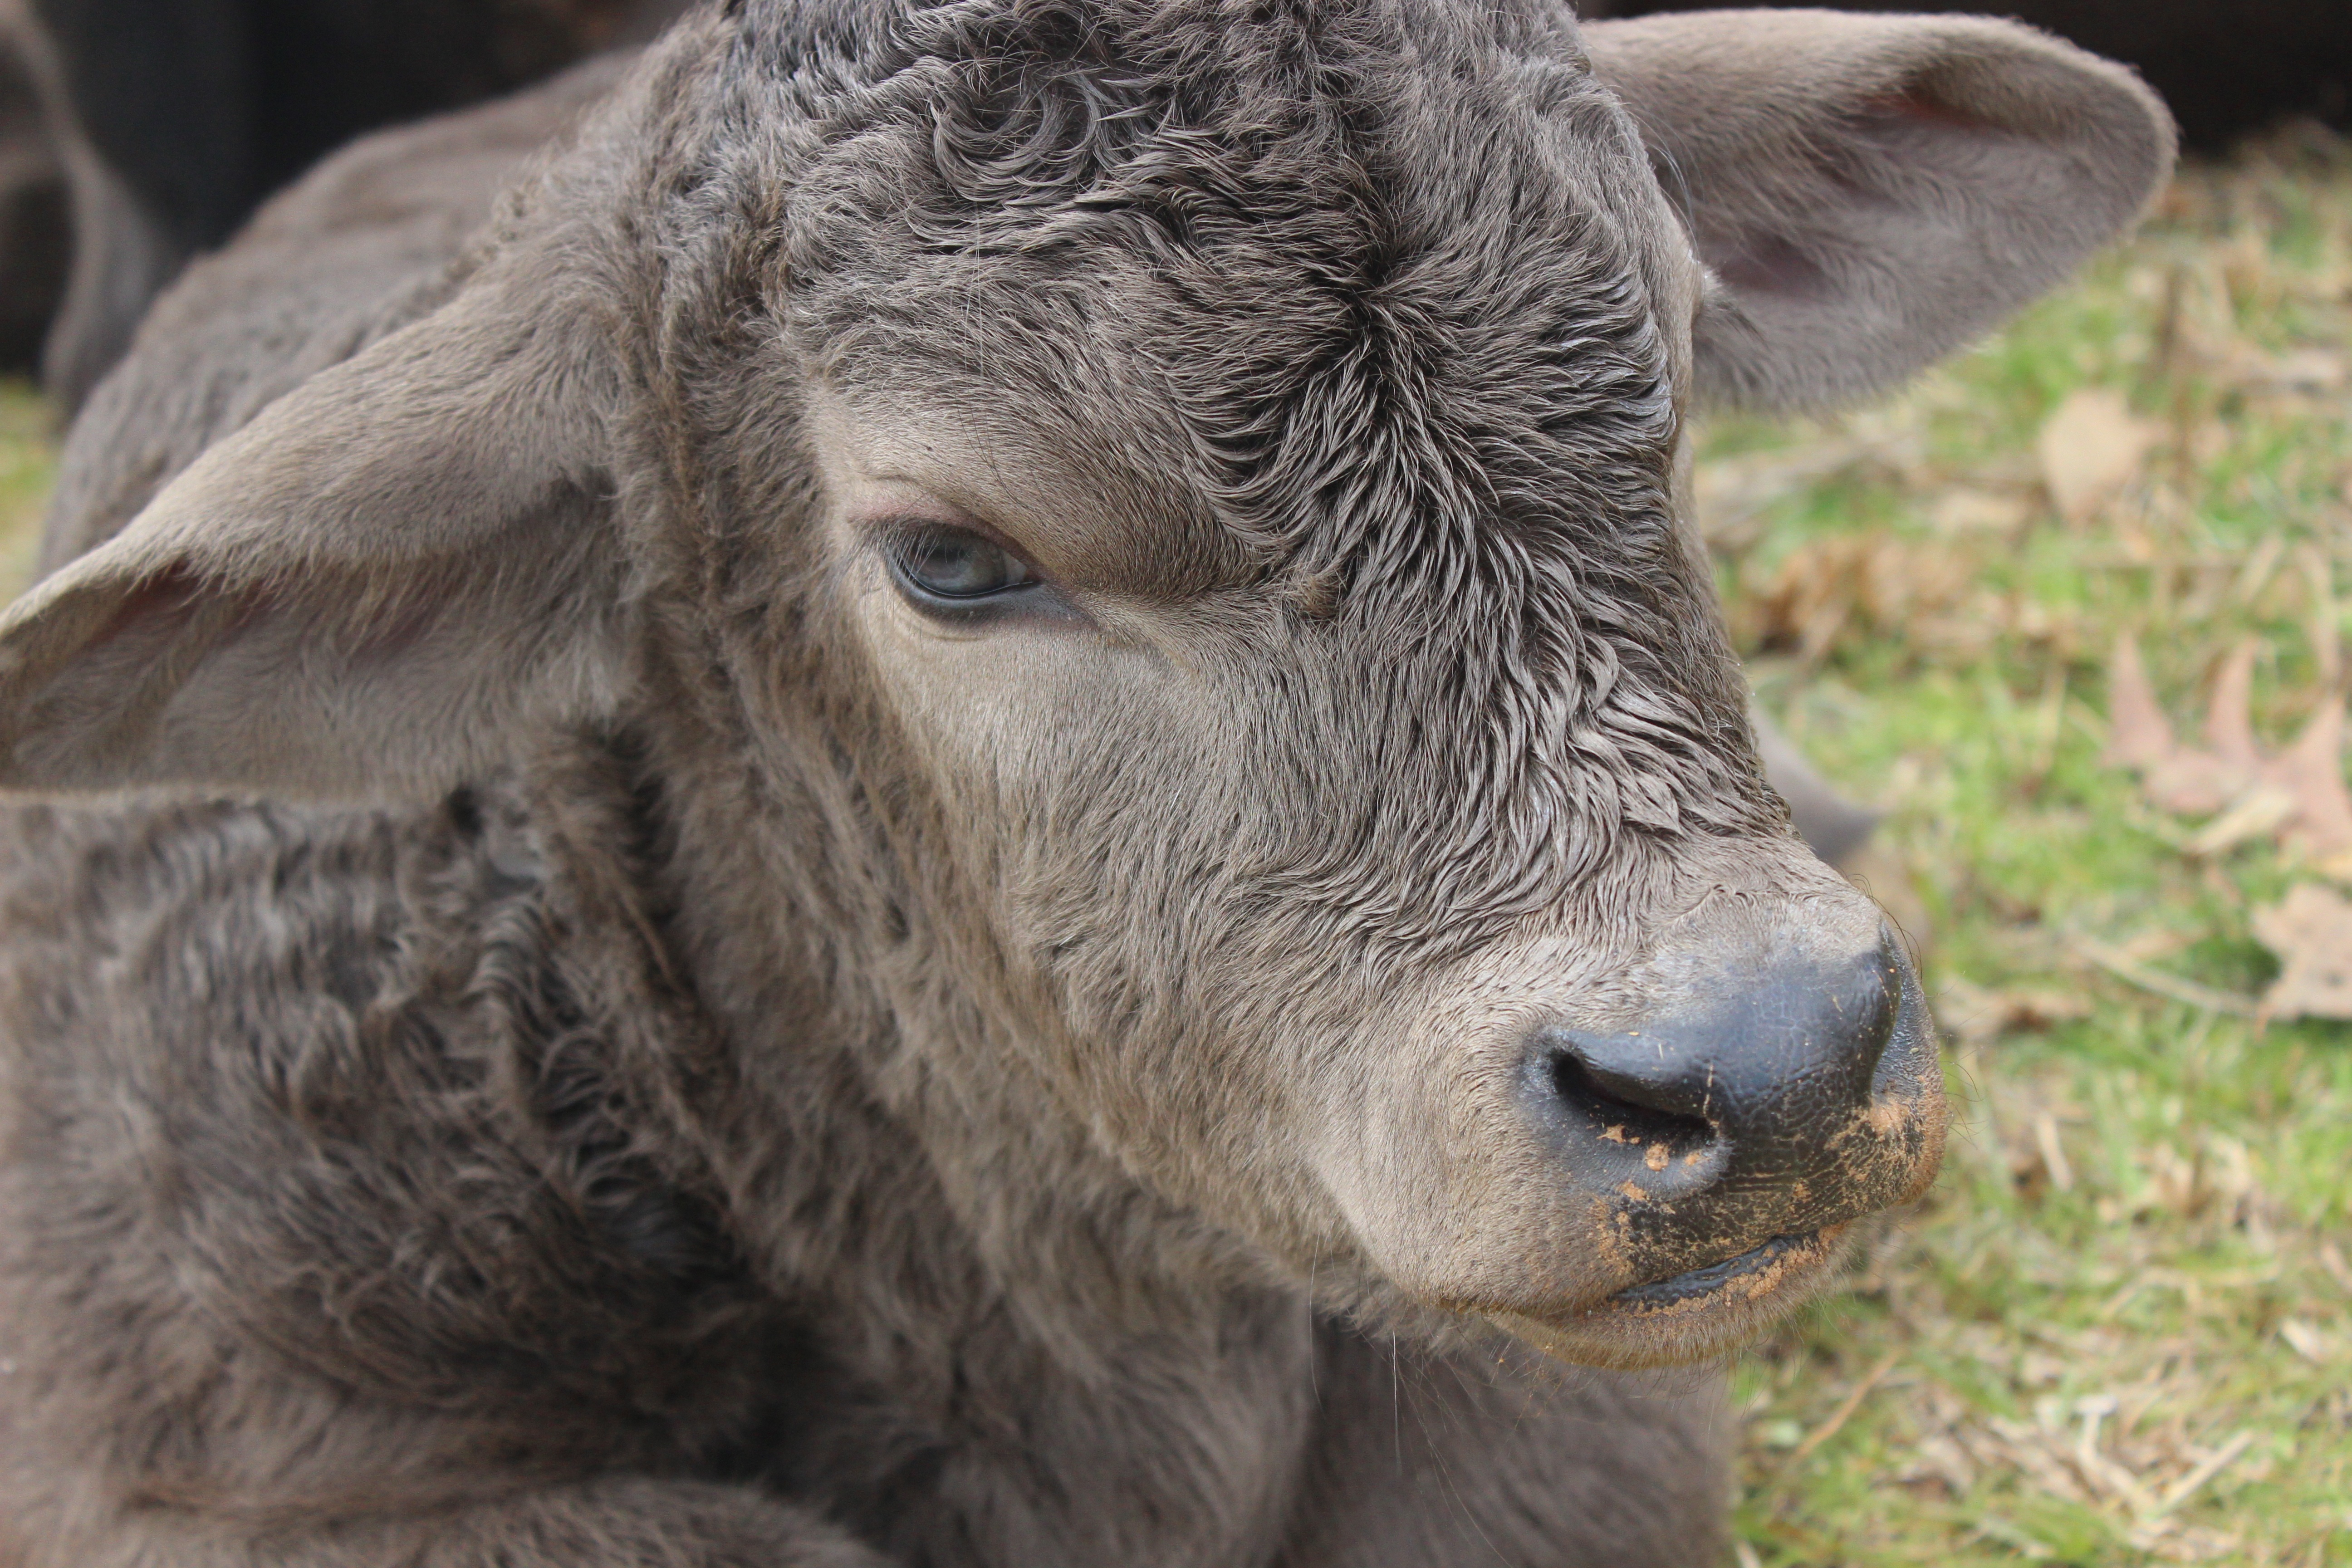
wildlife, horn, cow, sheep, mammal, fauna, calf, close up, bull, head, vertebrate, sheeps, cattle like mammal, cow goat family